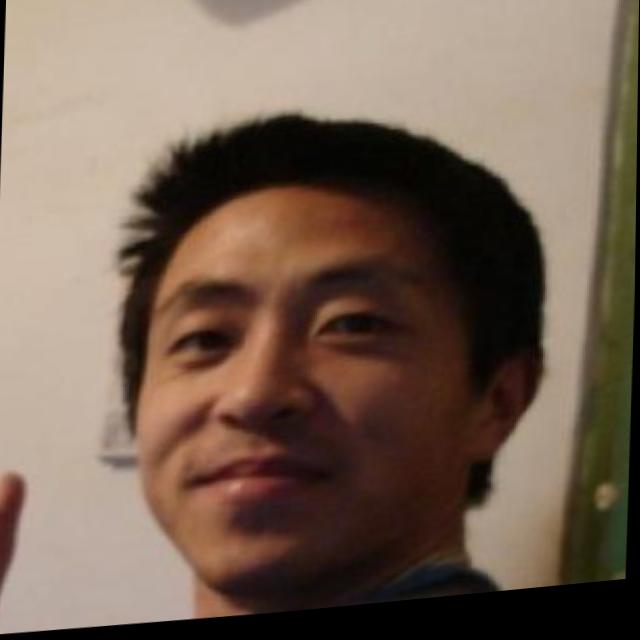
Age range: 21-44